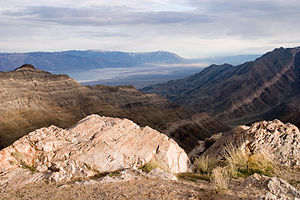
Death Valley National Park
Aguereberry Point, udsigt mod syd
Death Valley National Park er en overvejende ufrugtbar nationalpark som ligger i det tørre Great Basin, øst for bjergkæden Sierra Nevada i USA. Parken har et areal på 13.518 km². Parken har to store dale, Death Valley og Panamint Valley og omfatter flere store bjergkæder.